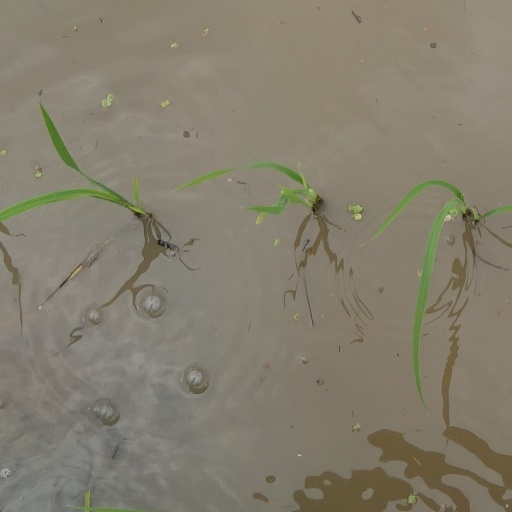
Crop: rice